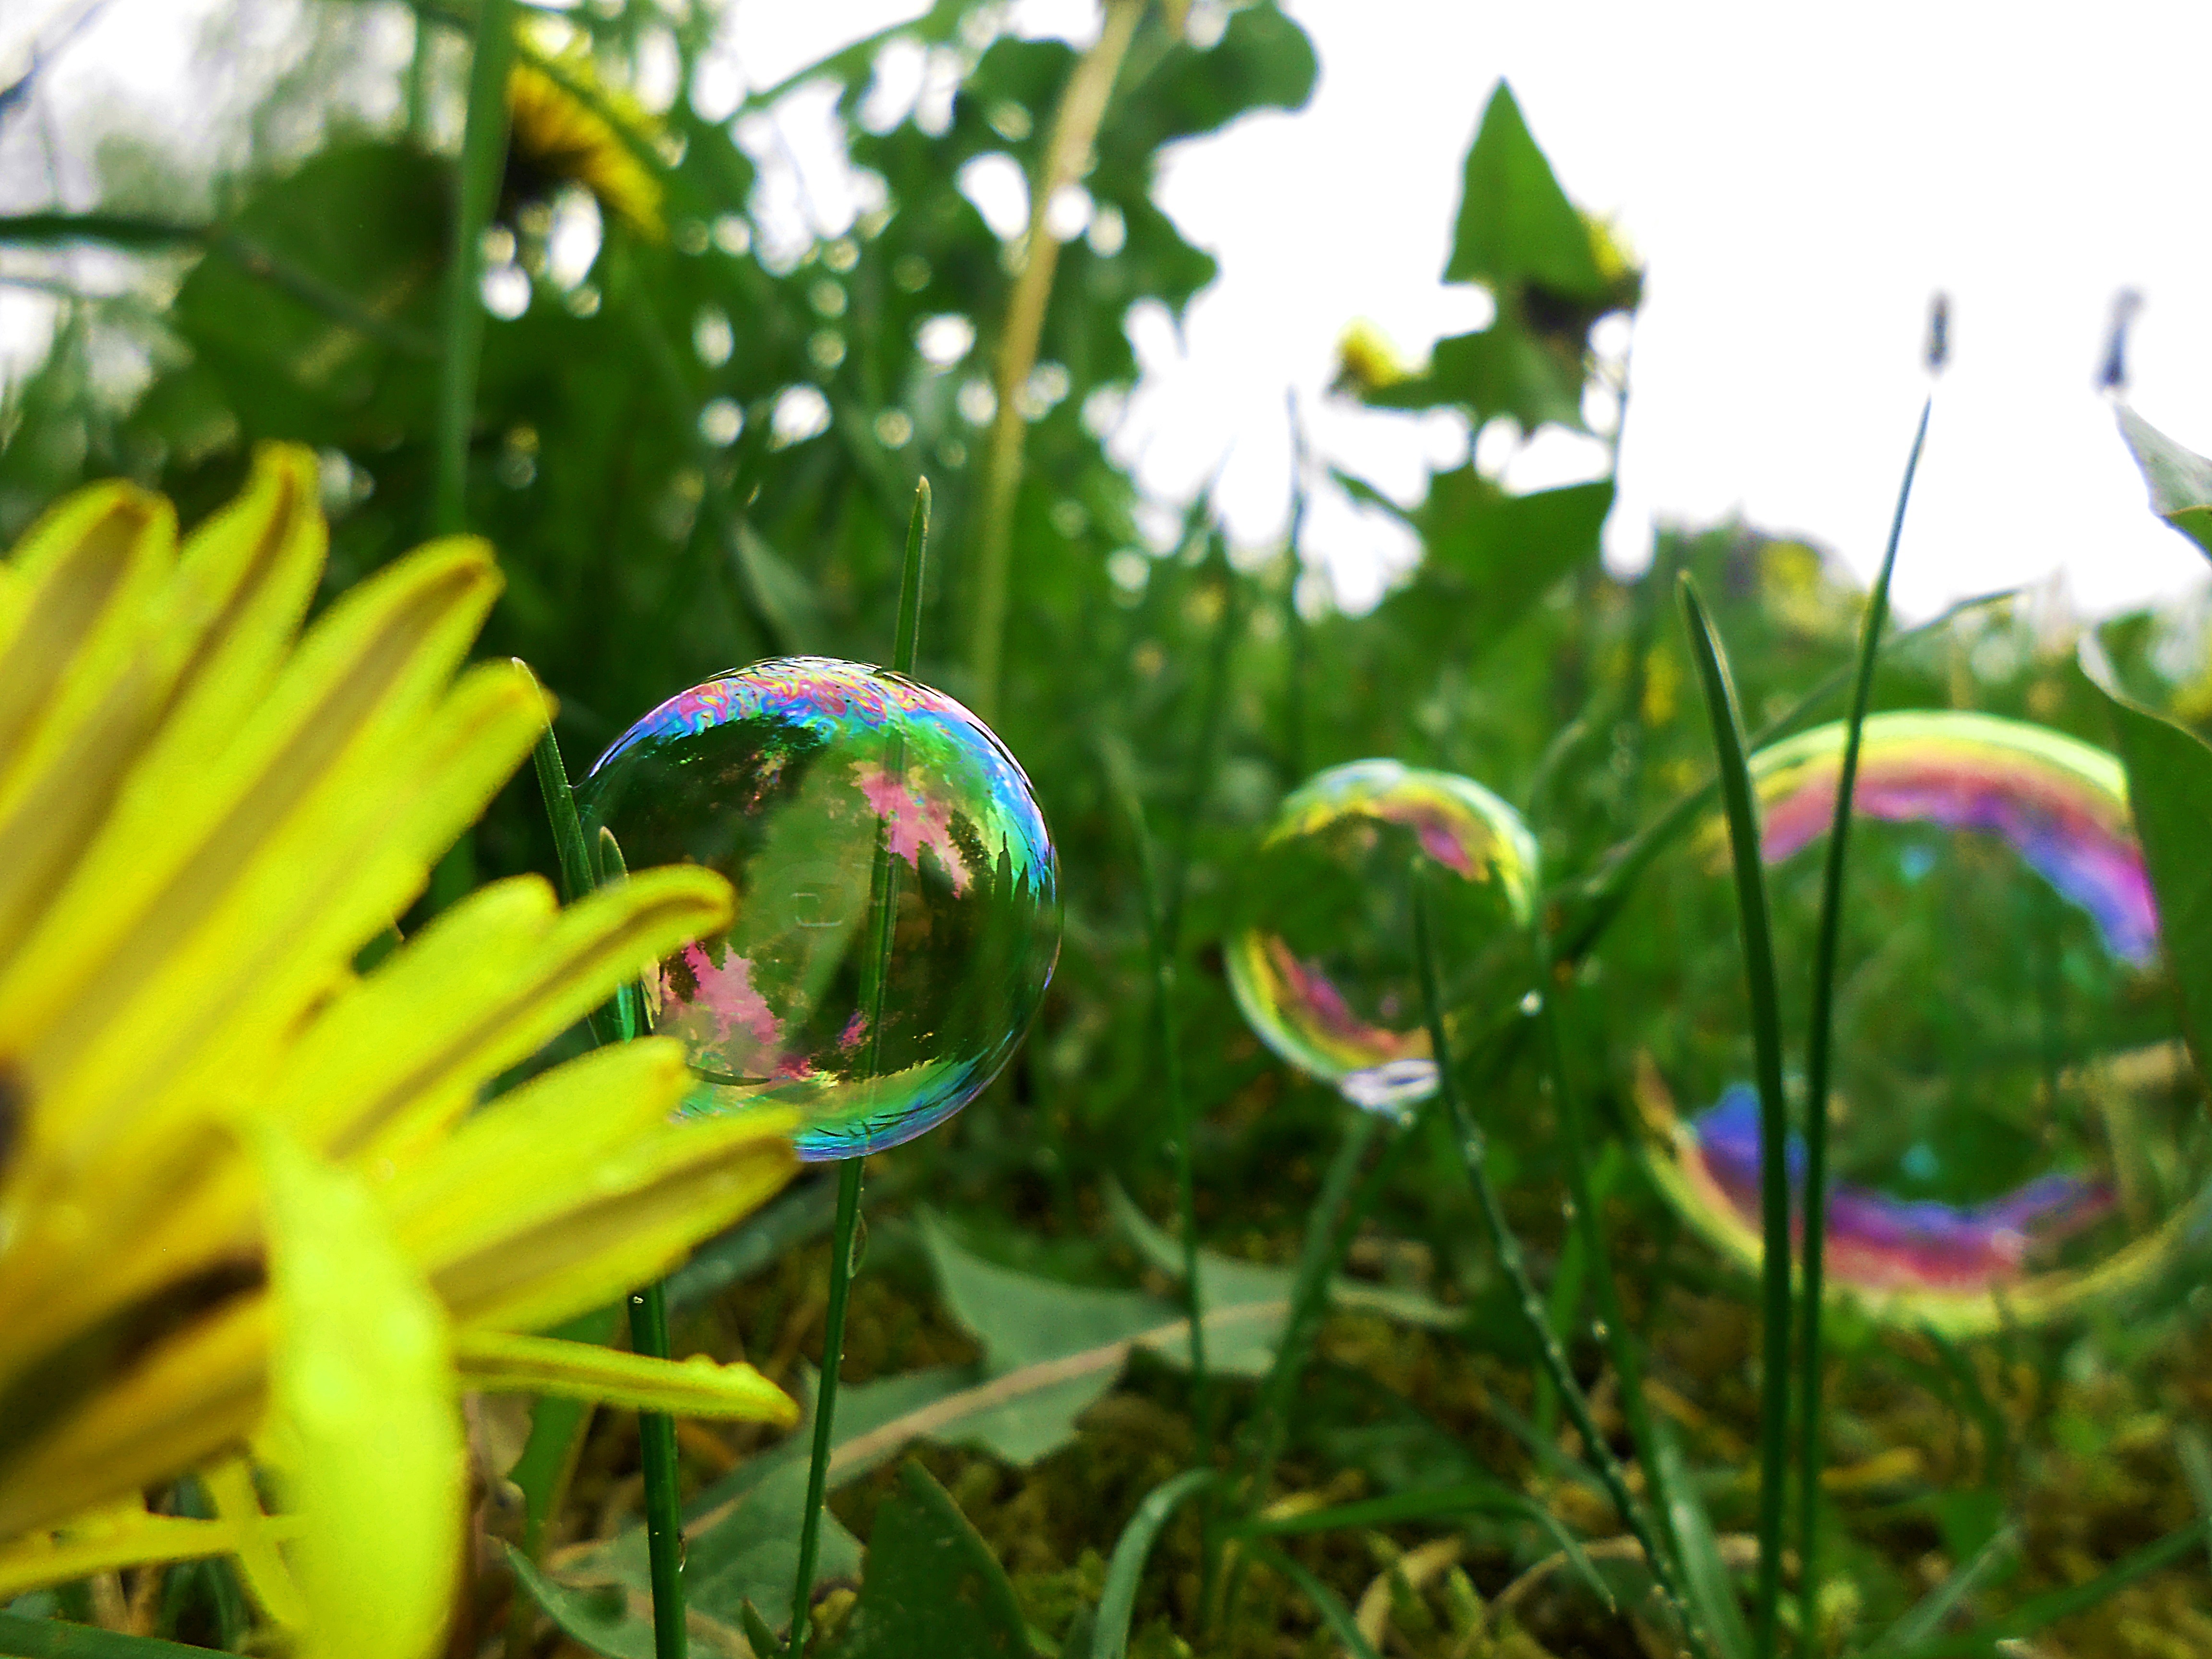
nature, grass, light, plant, lawn, meadow, dandelion, leaf, flower, spring, green, macro, botany, garden, flora, plants, wildflower, flowers, free, background, tiny, dandelions, bubbles, macro photography, land plant, dandelion leaf